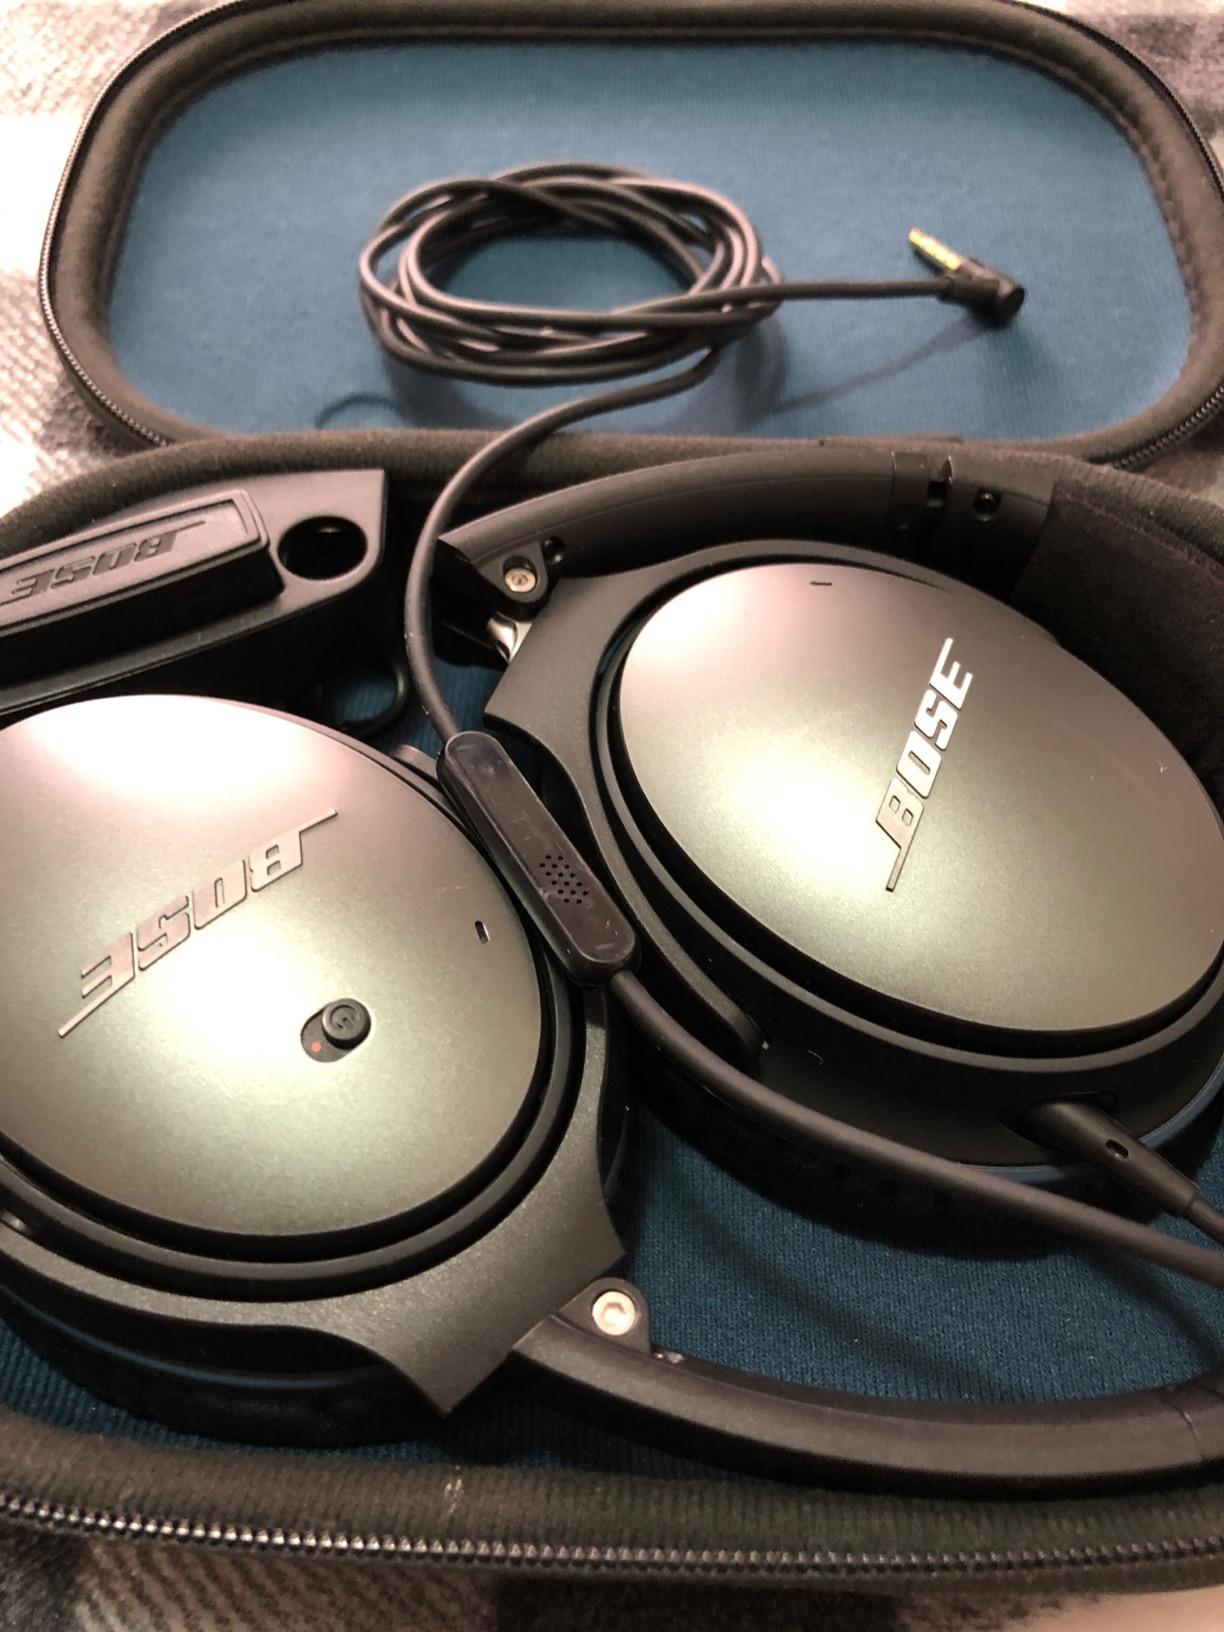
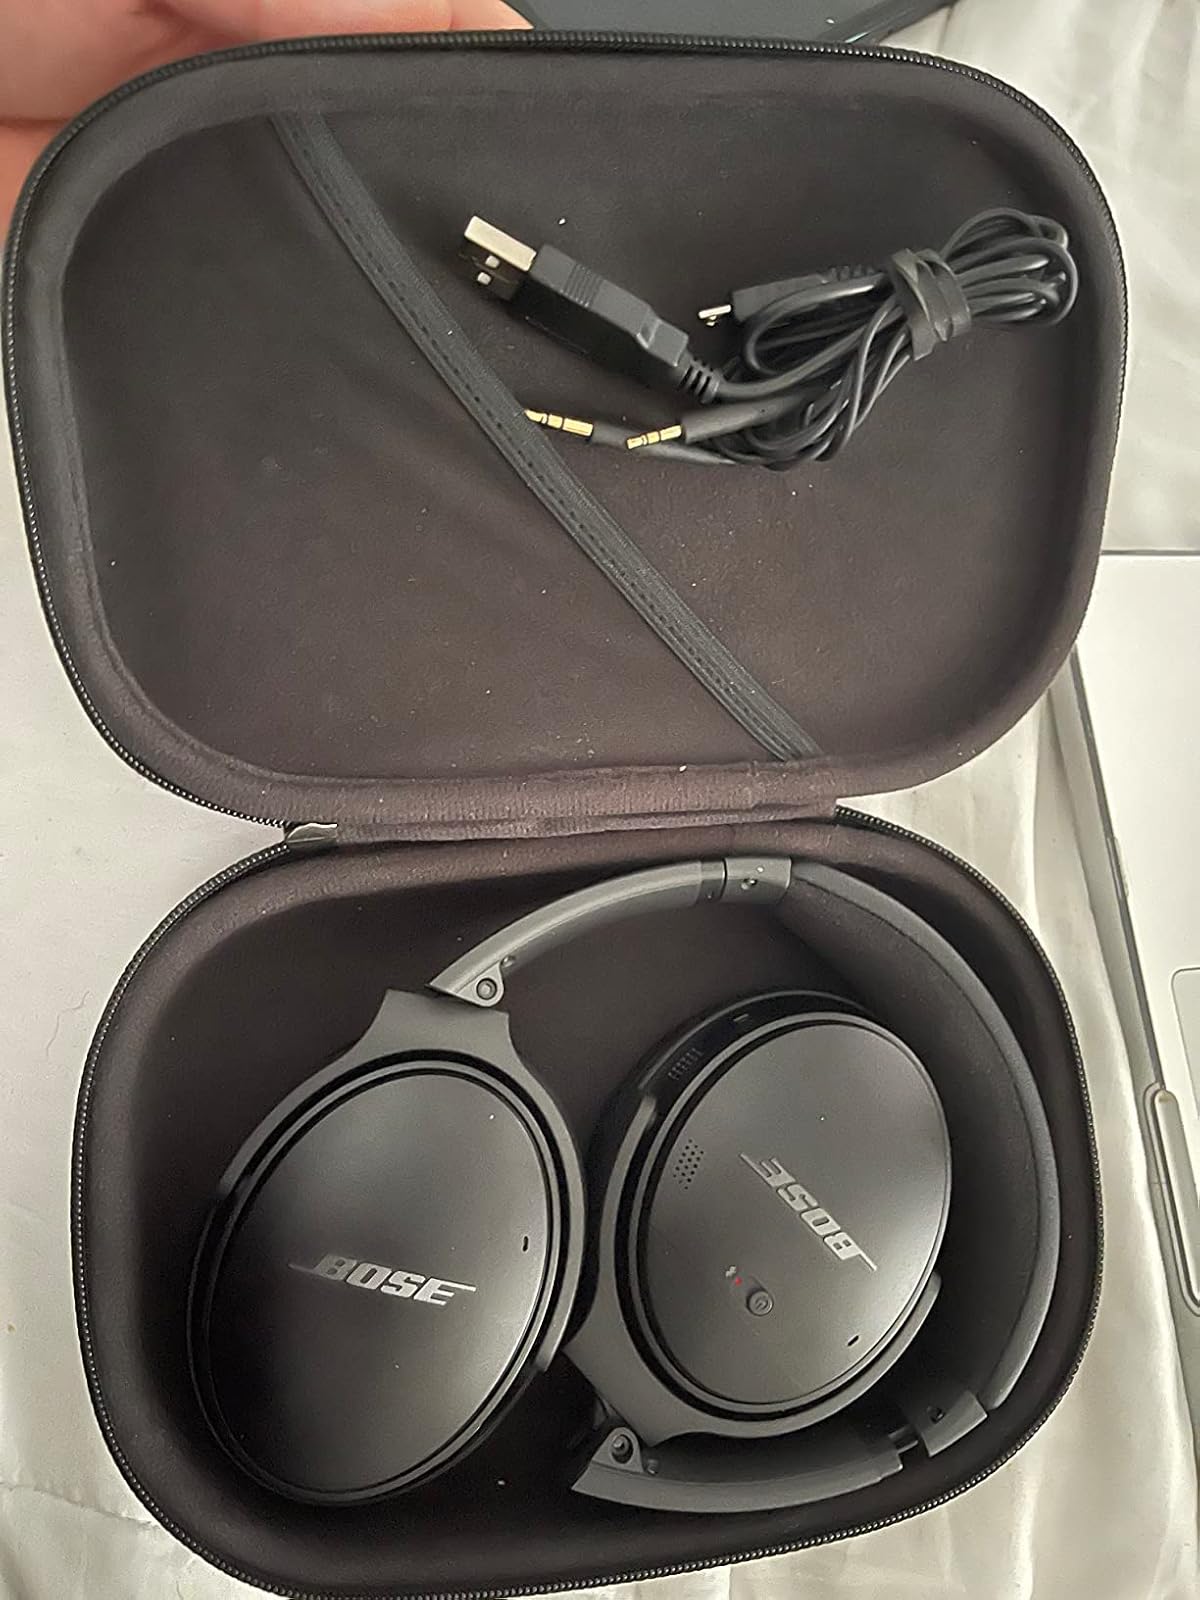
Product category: headphones
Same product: no